Kailash Kher

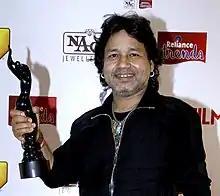
Kher in 2014

Kailash Kher (born 7 July 1973) is an Indian playback singer, live performer, and composer. His music draws deeply from Indian folk and Sufi traditions, blended with pop‑rock and spiritual "nirgun" influences. He was inspired by the classical musicians Kumar Gandharva, Hridaynath Mangeshkar, Bhimsen Joshi, and the qawwali singer Nusrat Fateh Ali Khan.